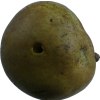
Label: pear